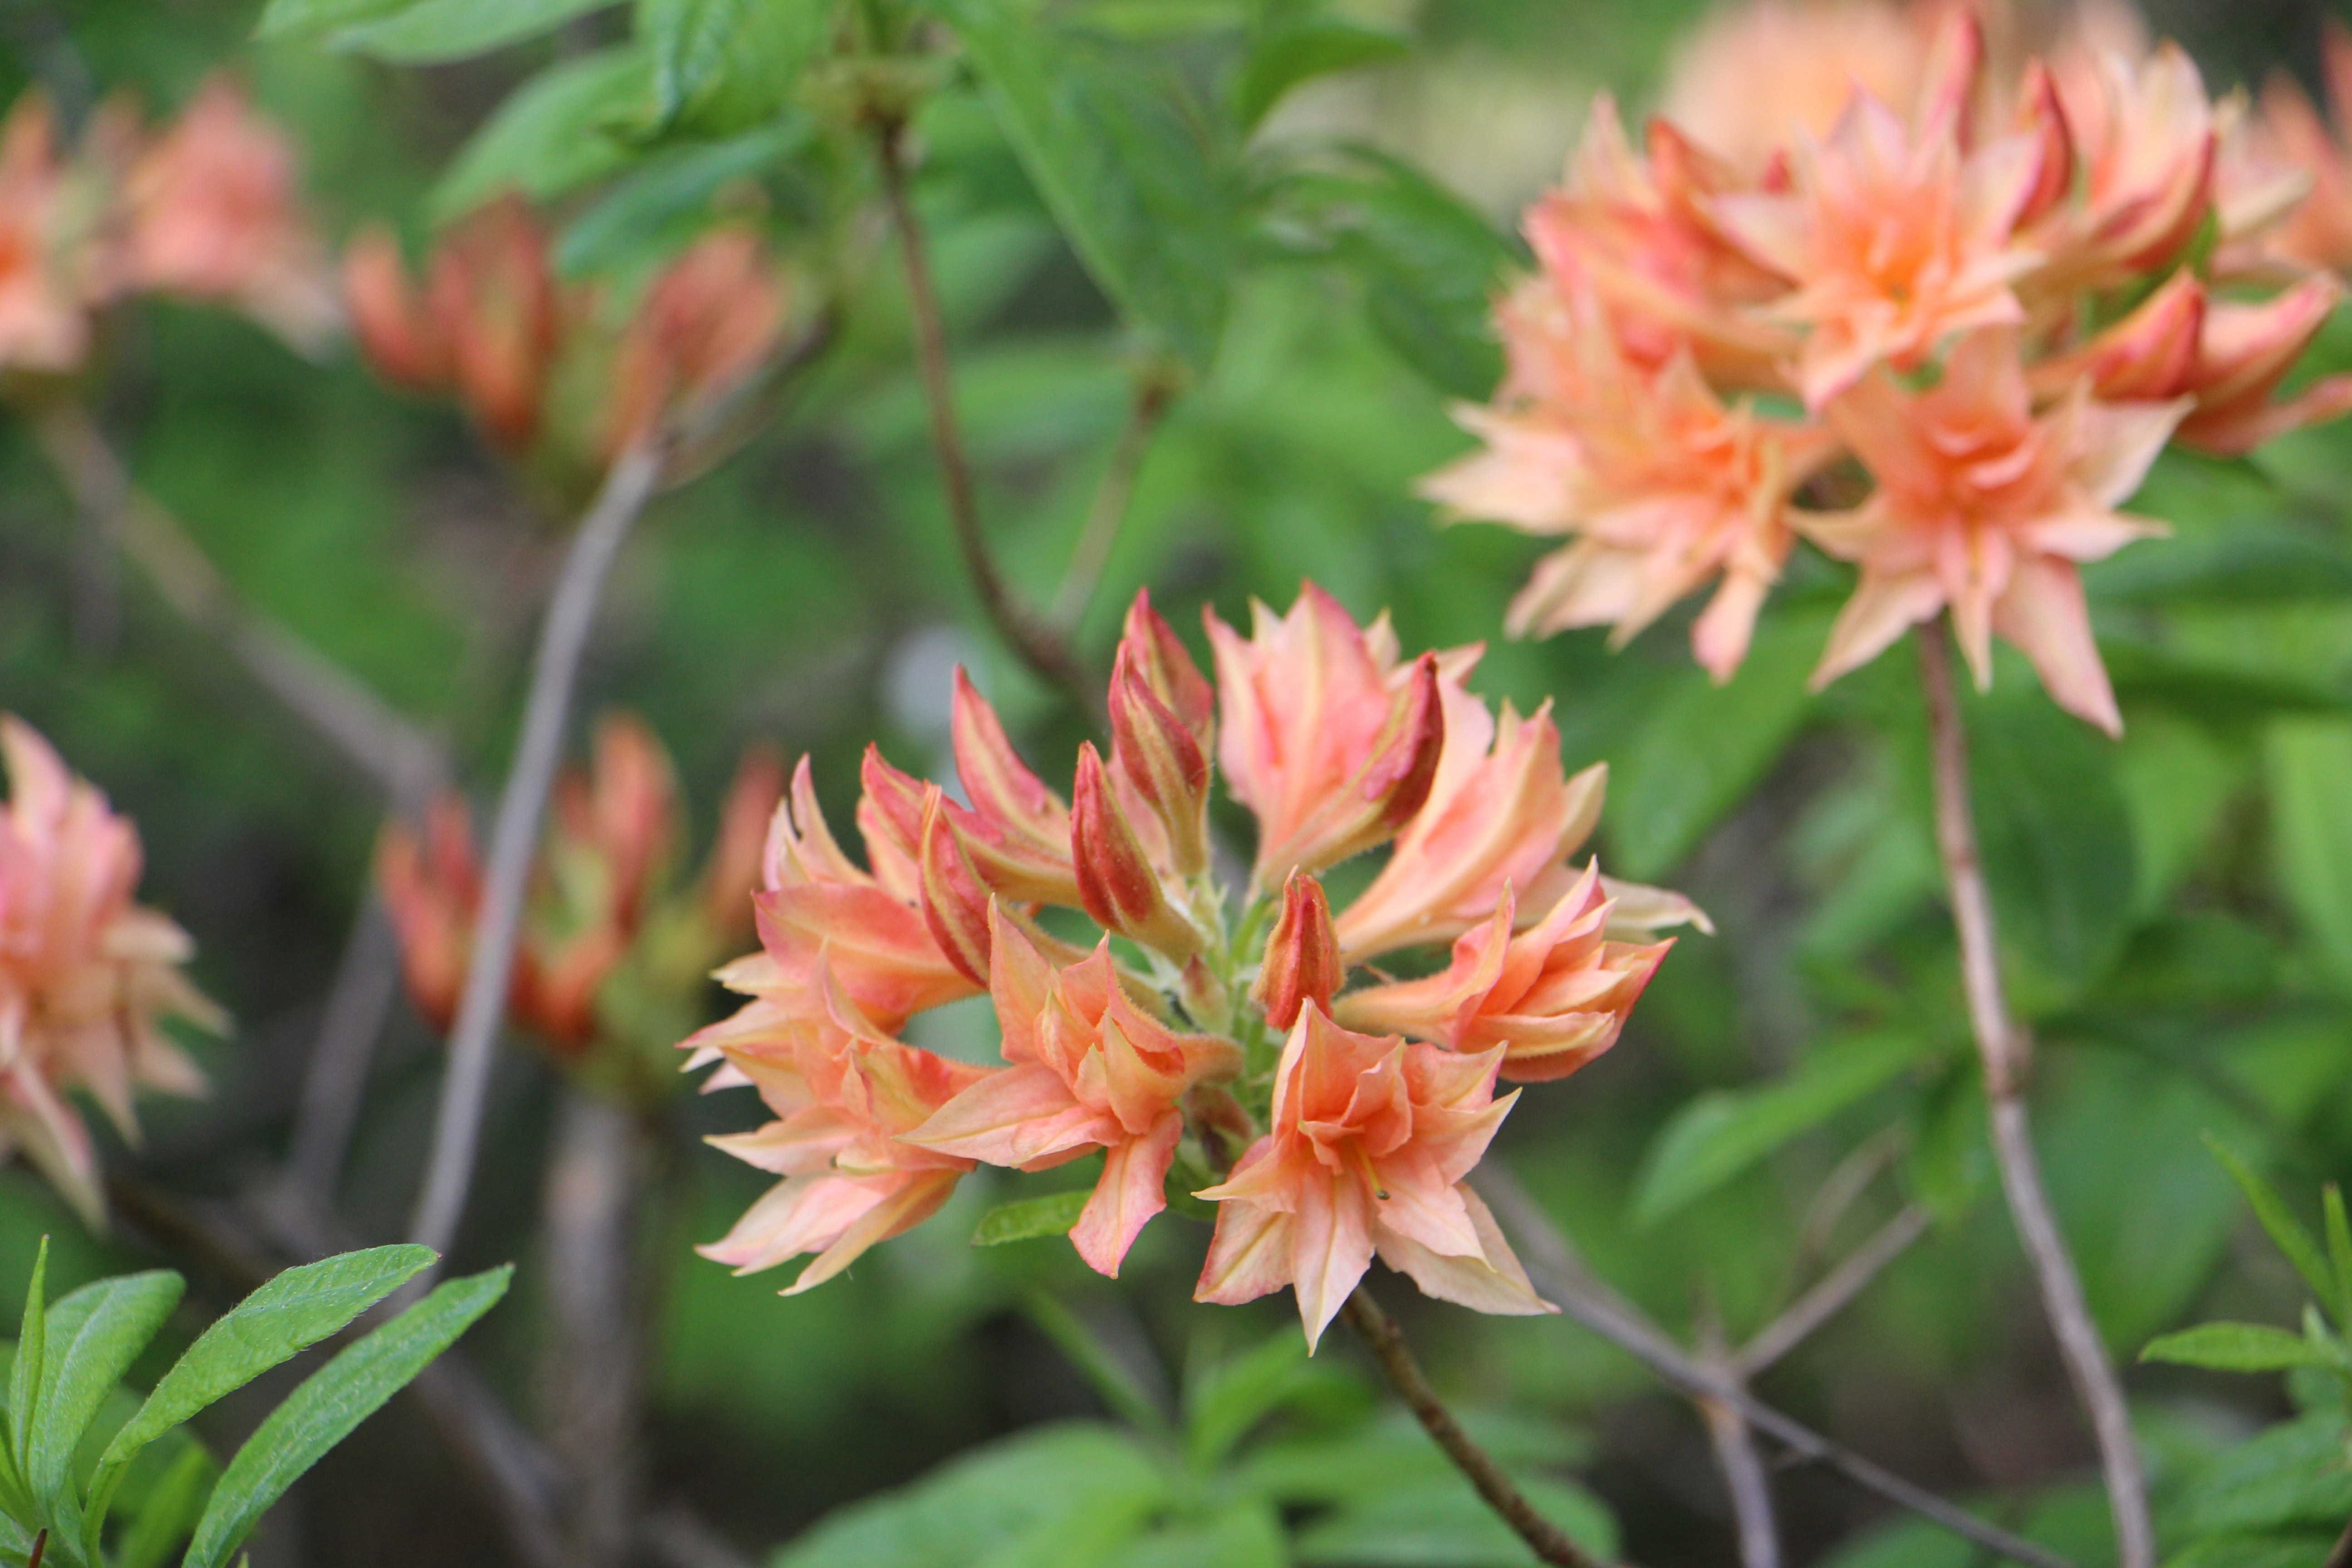
nature, plant, flower, orange, herb, color, botany, flora, cream, wildflower, flowers, shrub, rhododendron, beautiful, flowering plant, peruvian lily, woody plant, land plant, castilleja, alstroemeriaceae